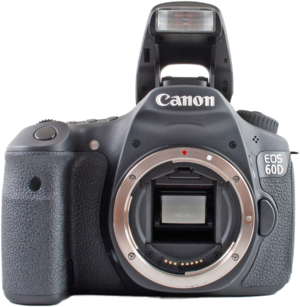
Le Canon EOS 60D est un appareil photographique reflex numérique construit par Canon.